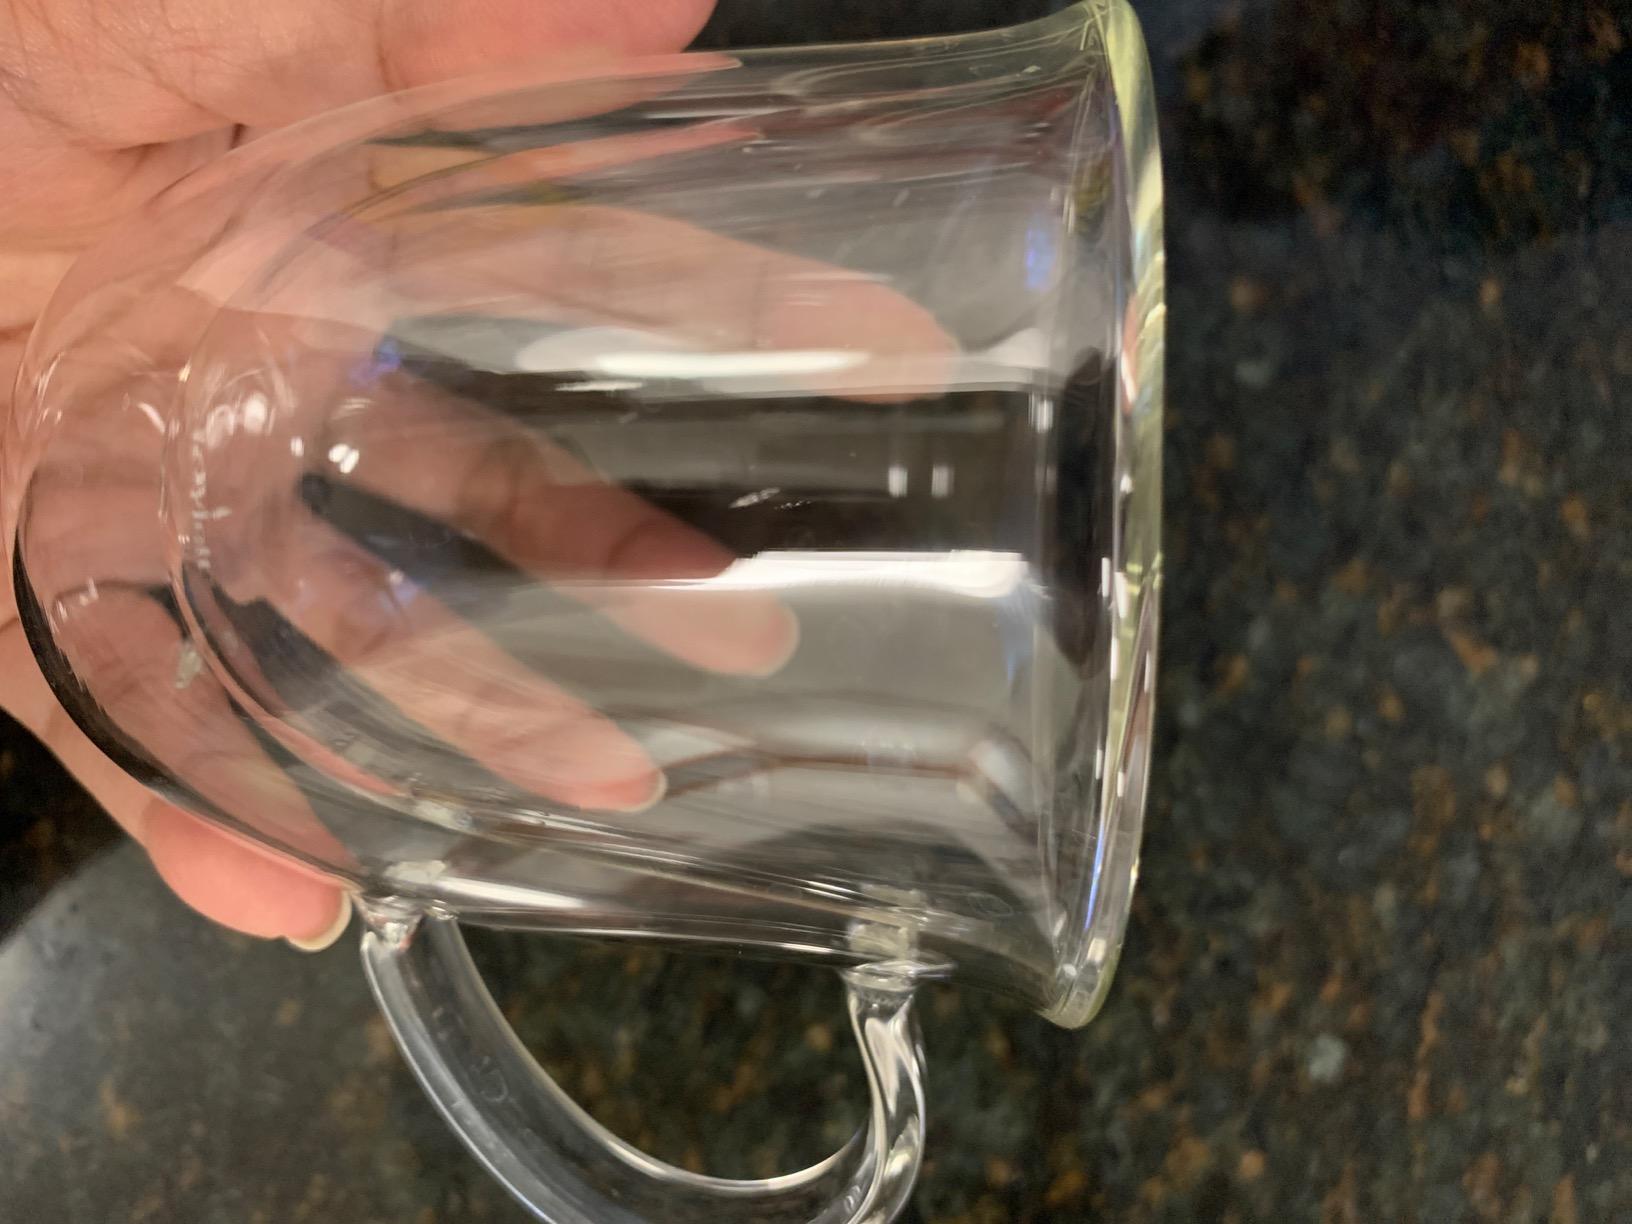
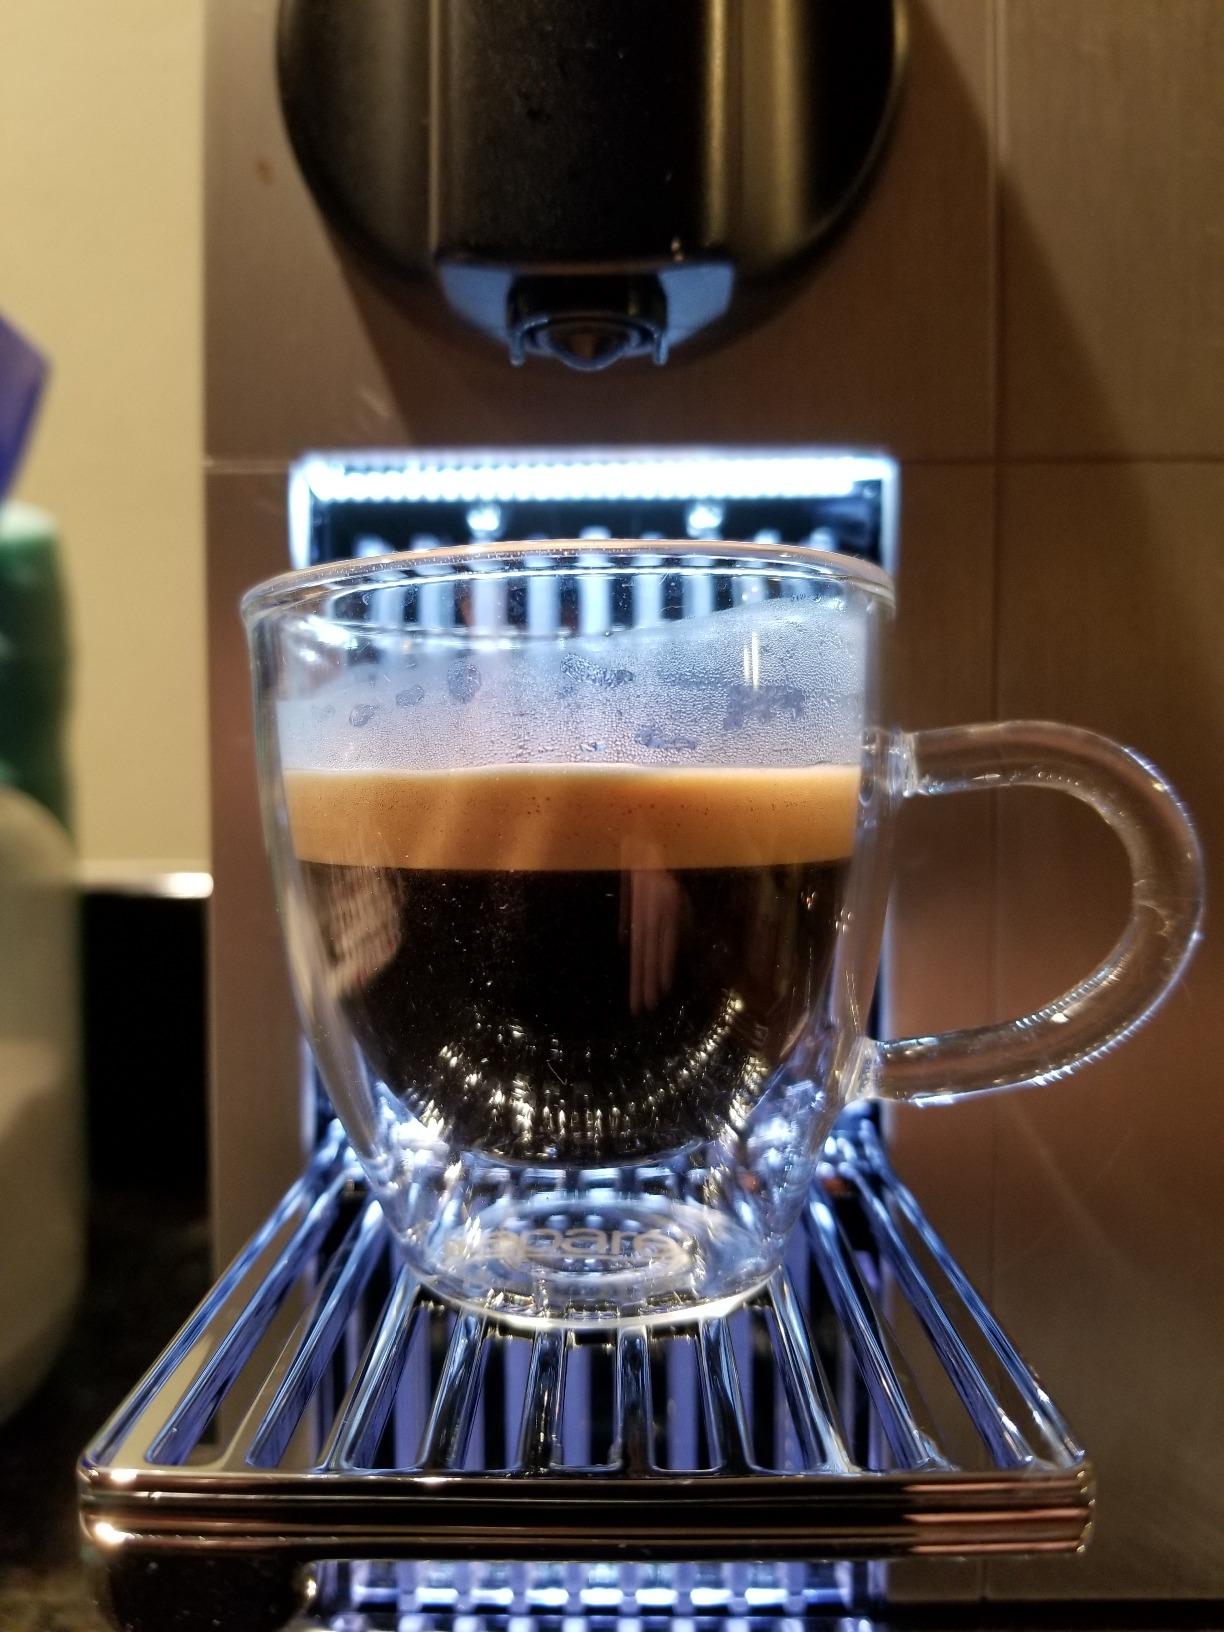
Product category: items_mug
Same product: no